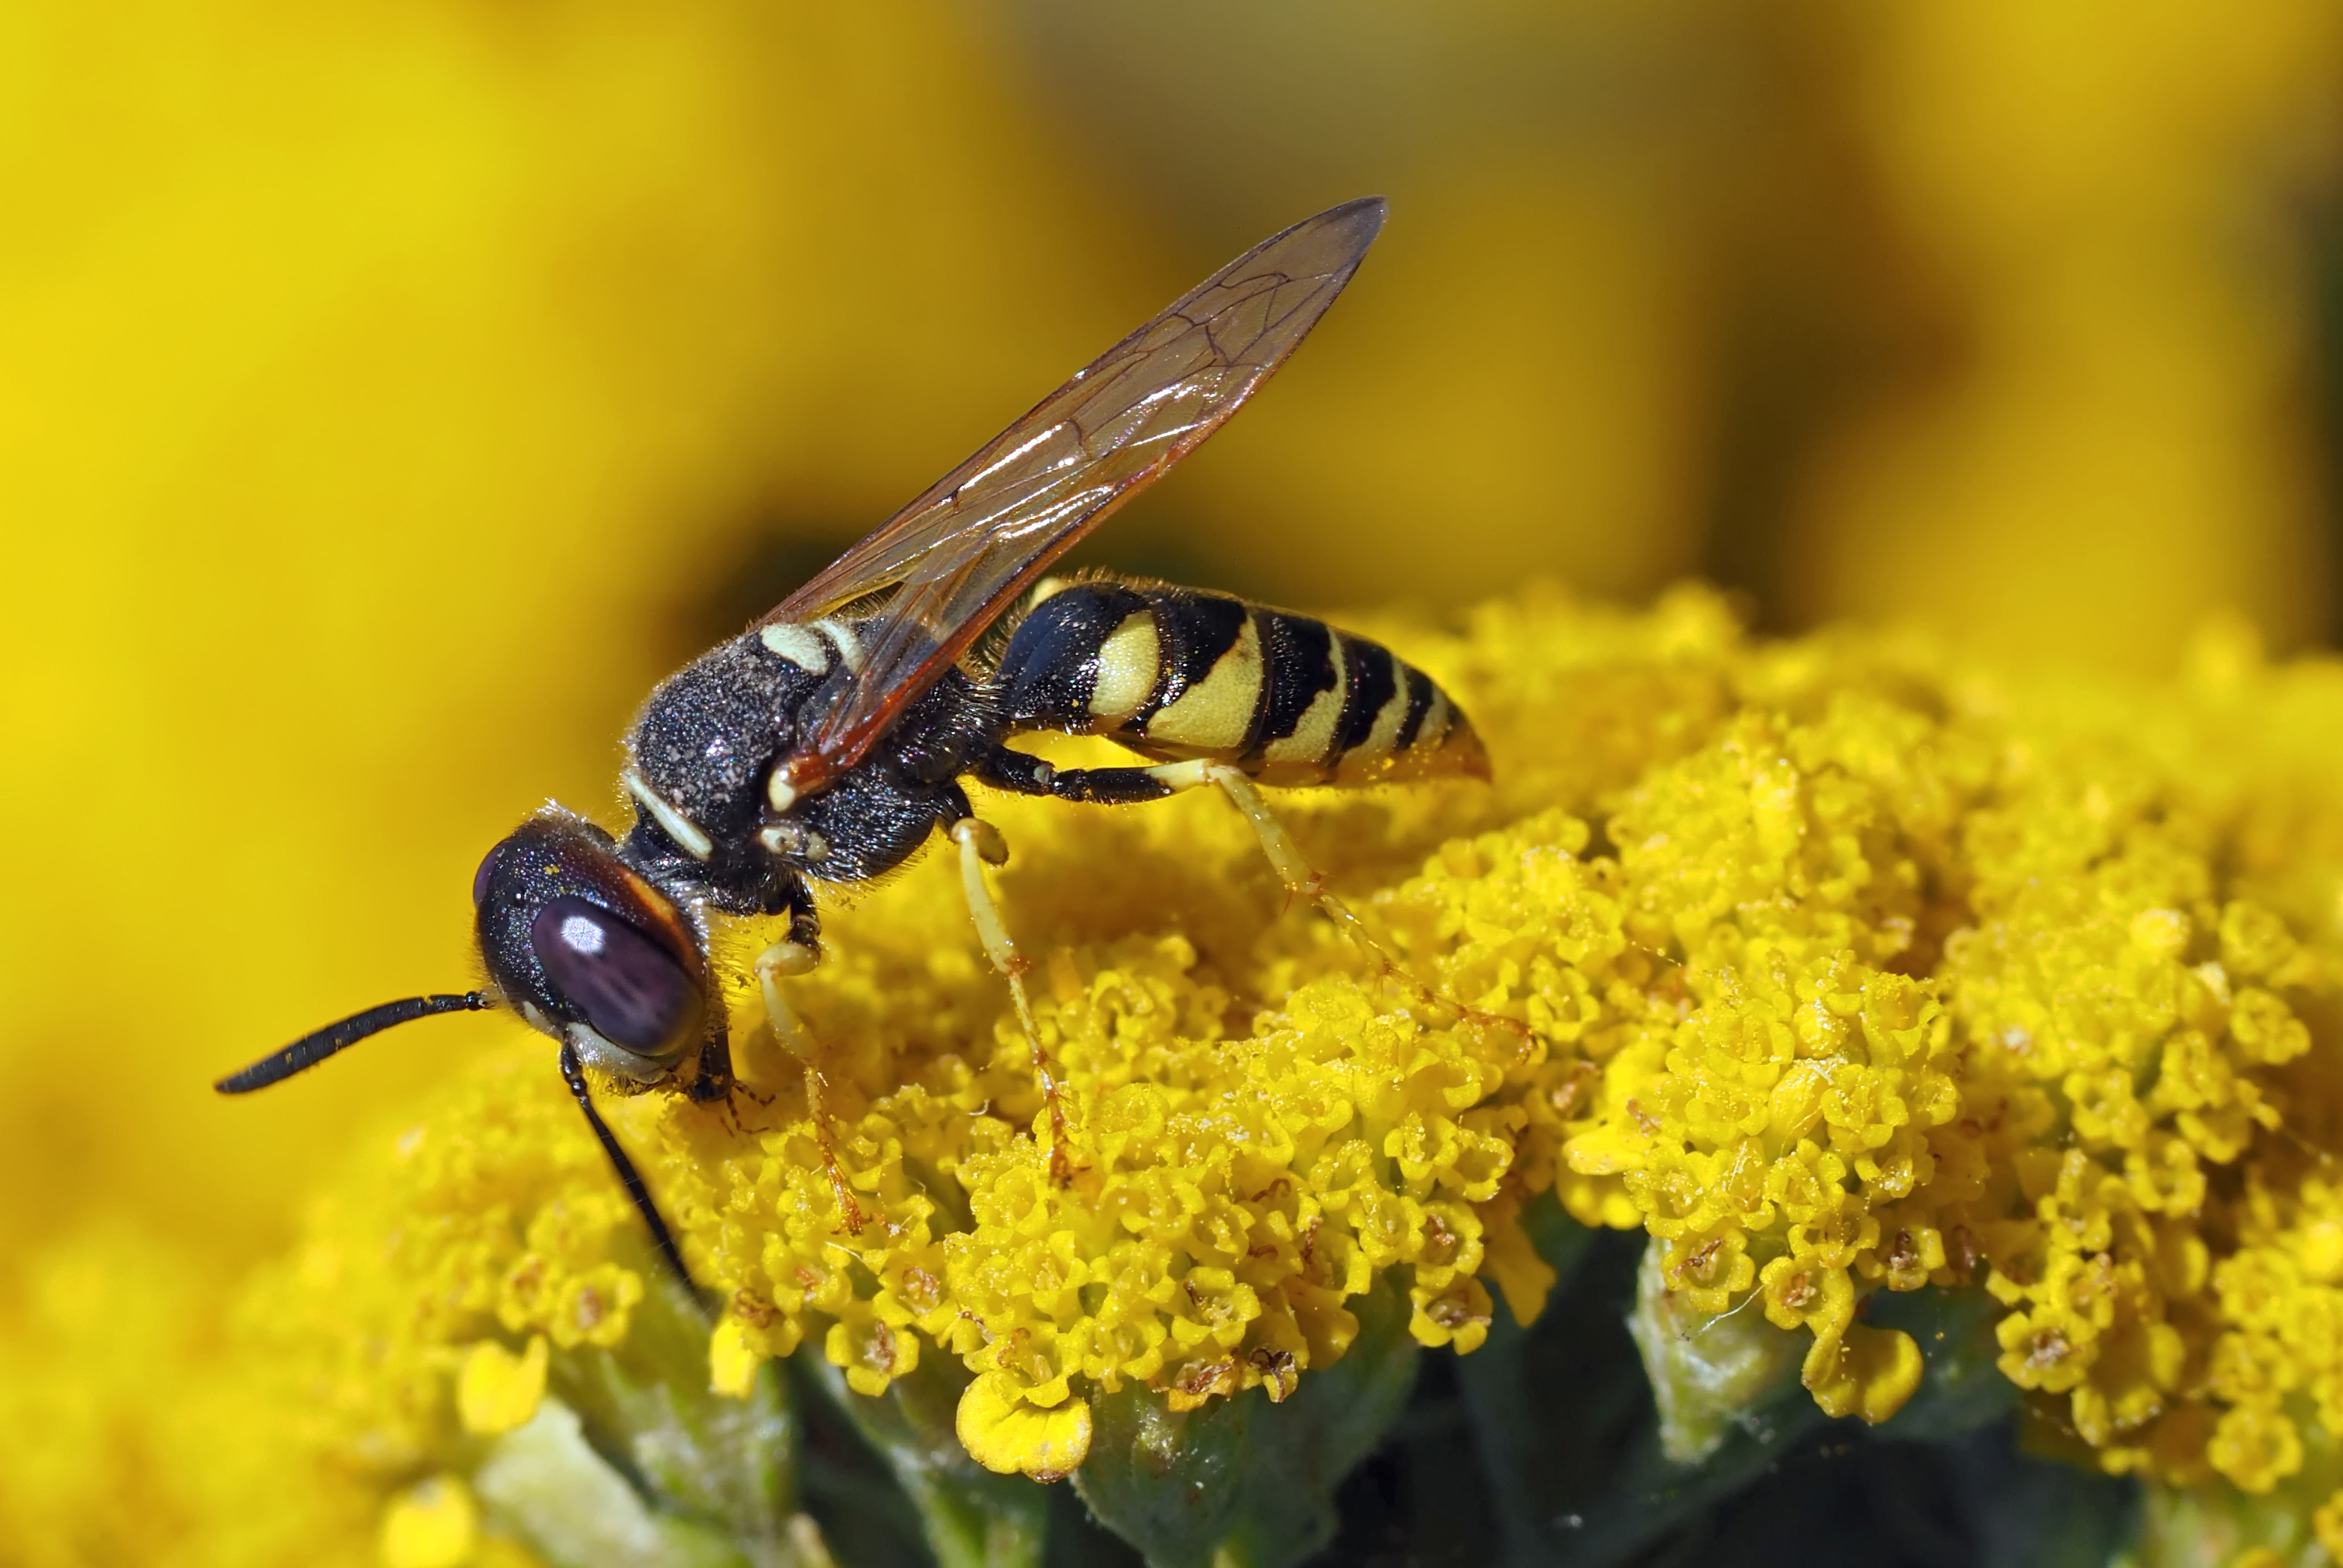
nature, plant, photography, flower, fly, wildlife, pollen, insect, yellow, flora, fauna, invertebrate, close up, bee, wasp, pest, nectar, macro photography, honey bee, membrane winged insect